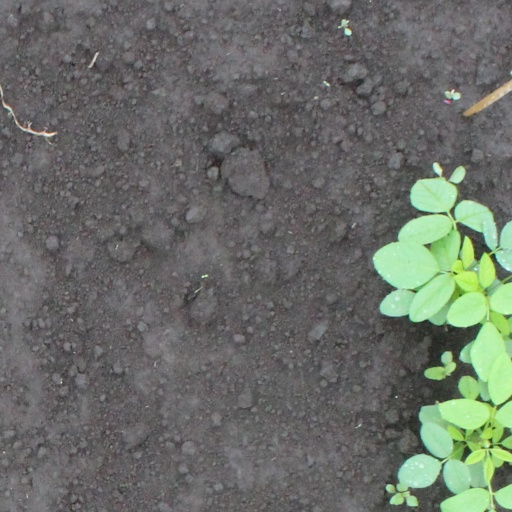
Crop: soybean